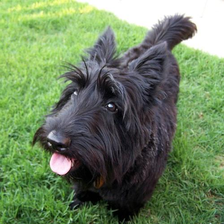
Species: dog
Breed: scottish terrier